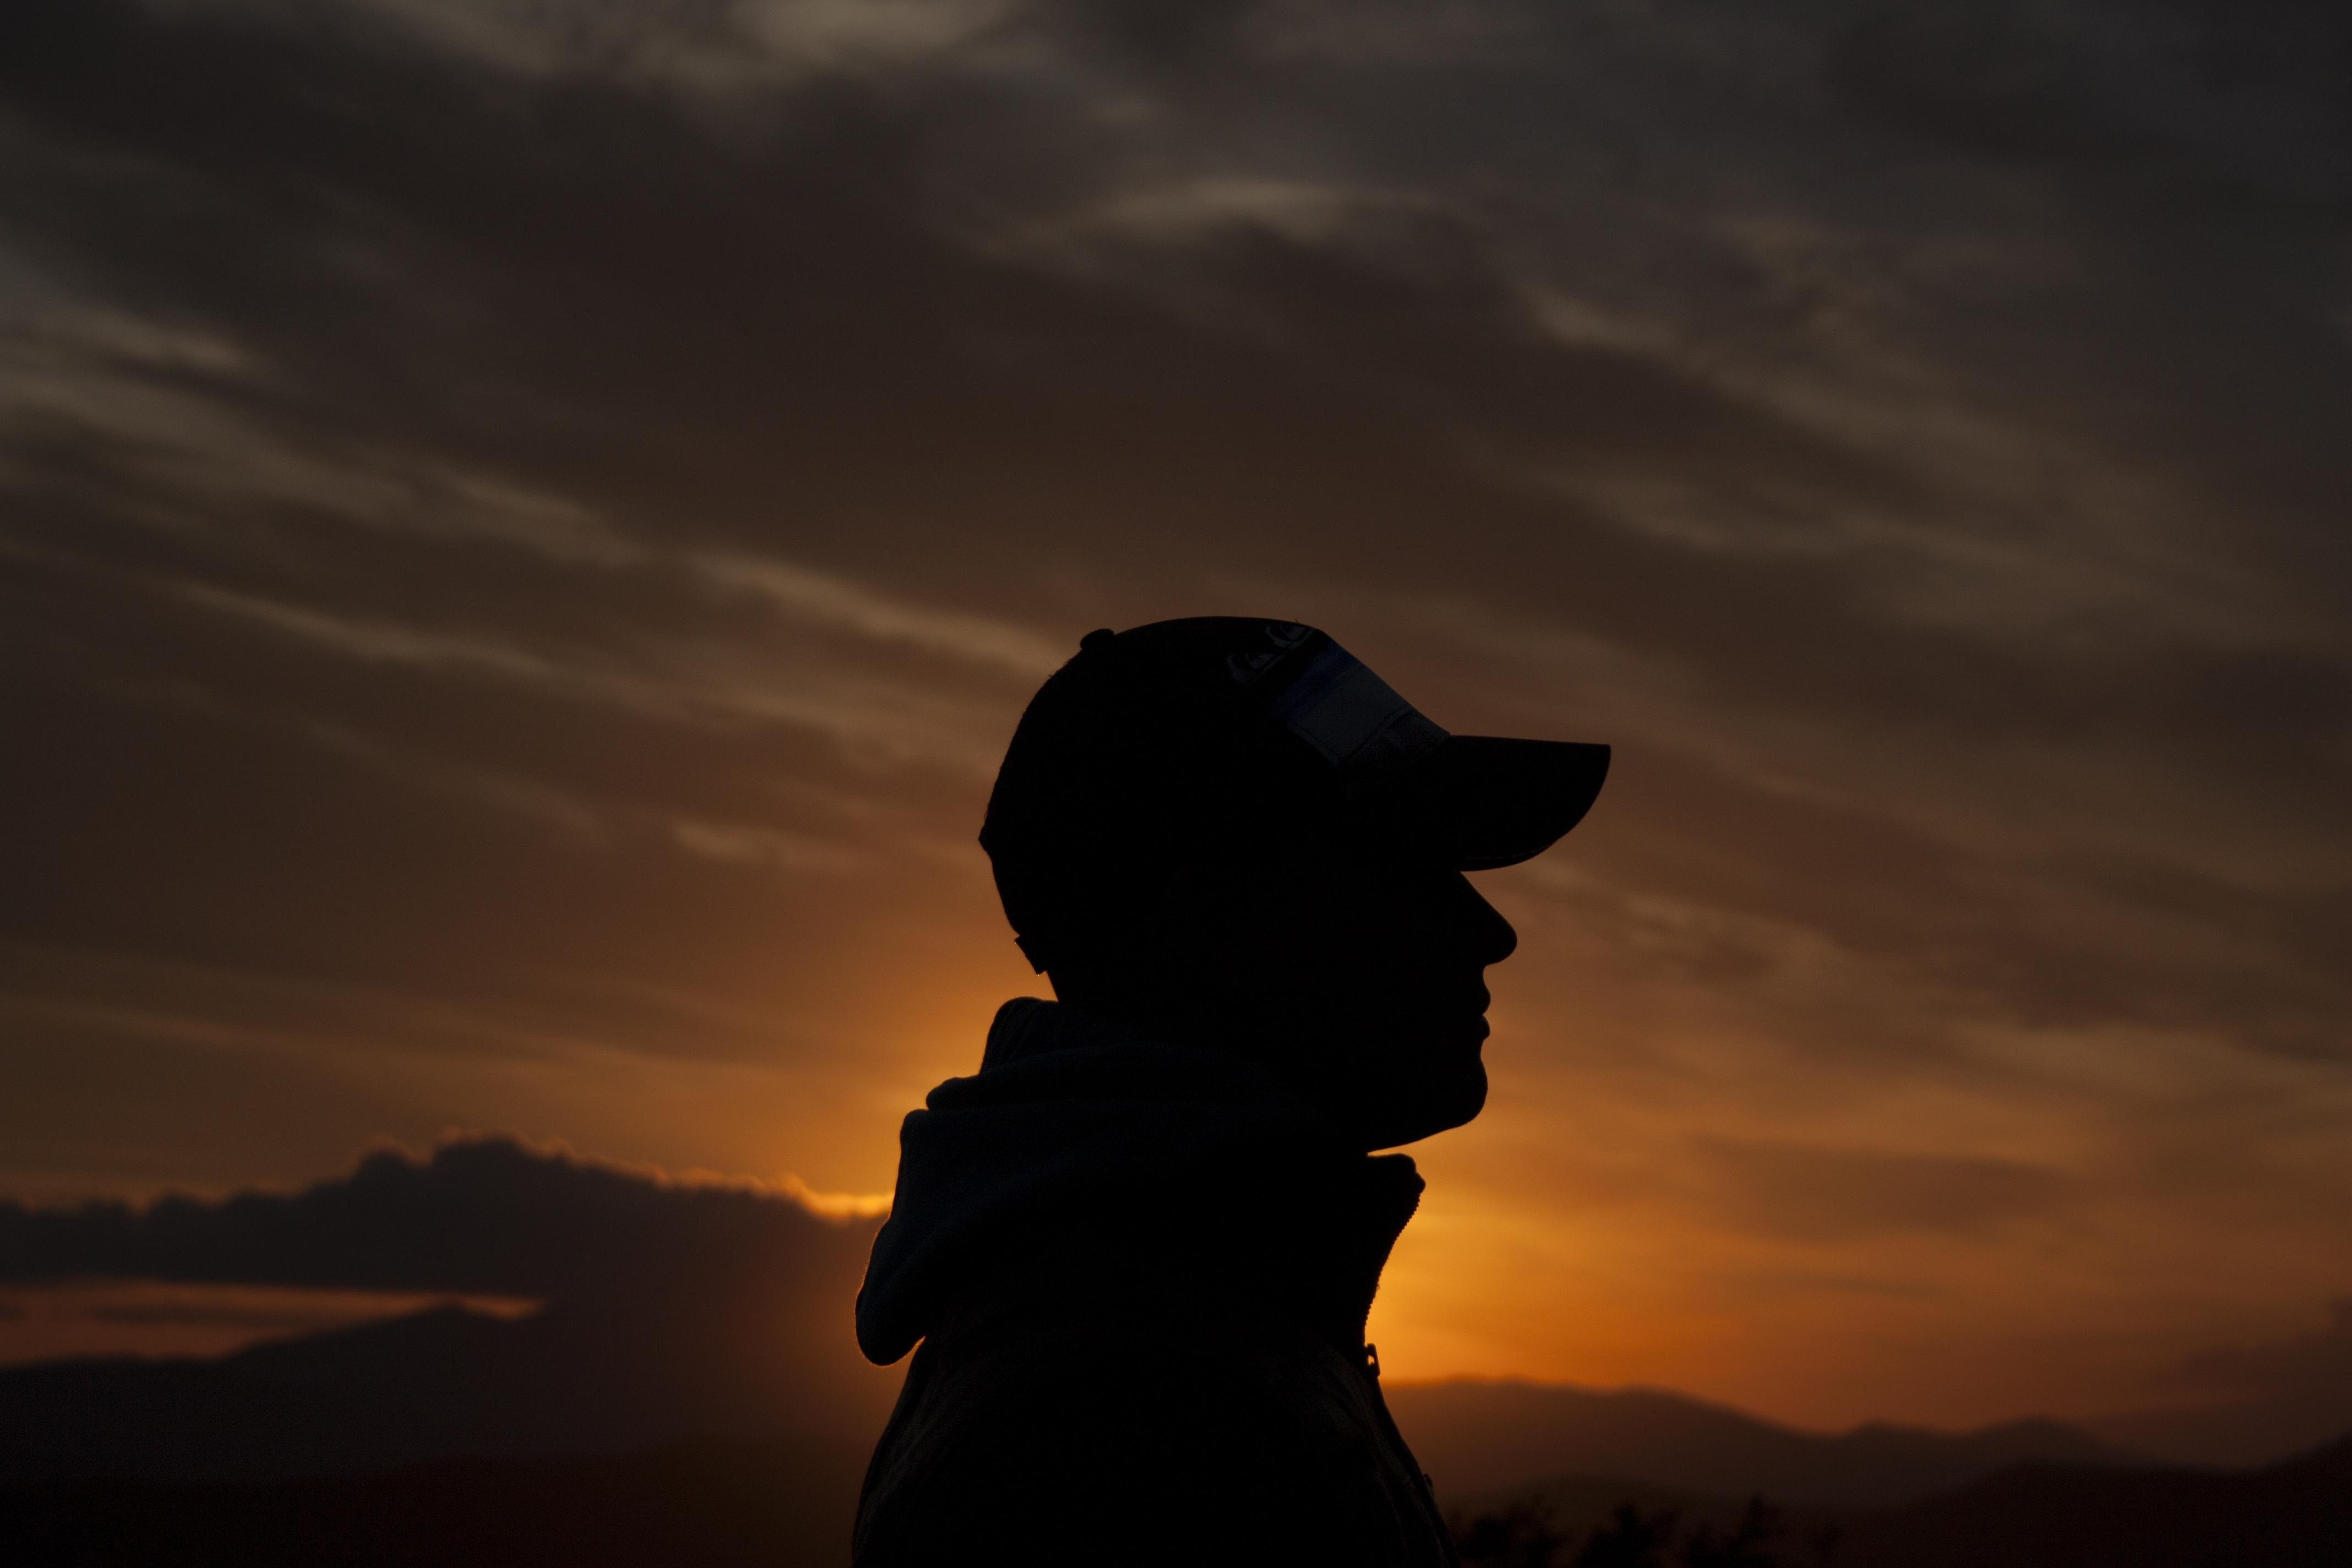
hand, man, landscape, sea, outdoor, horizon, silhouette, person, light, cloud, sky, sun, sunrise, sunset, sunlight, morning, dawn, male, guy, dusk, thinking, evening, reflection, peaceful, shadow, calm, darkness, adult, silhouette man, man silhouette